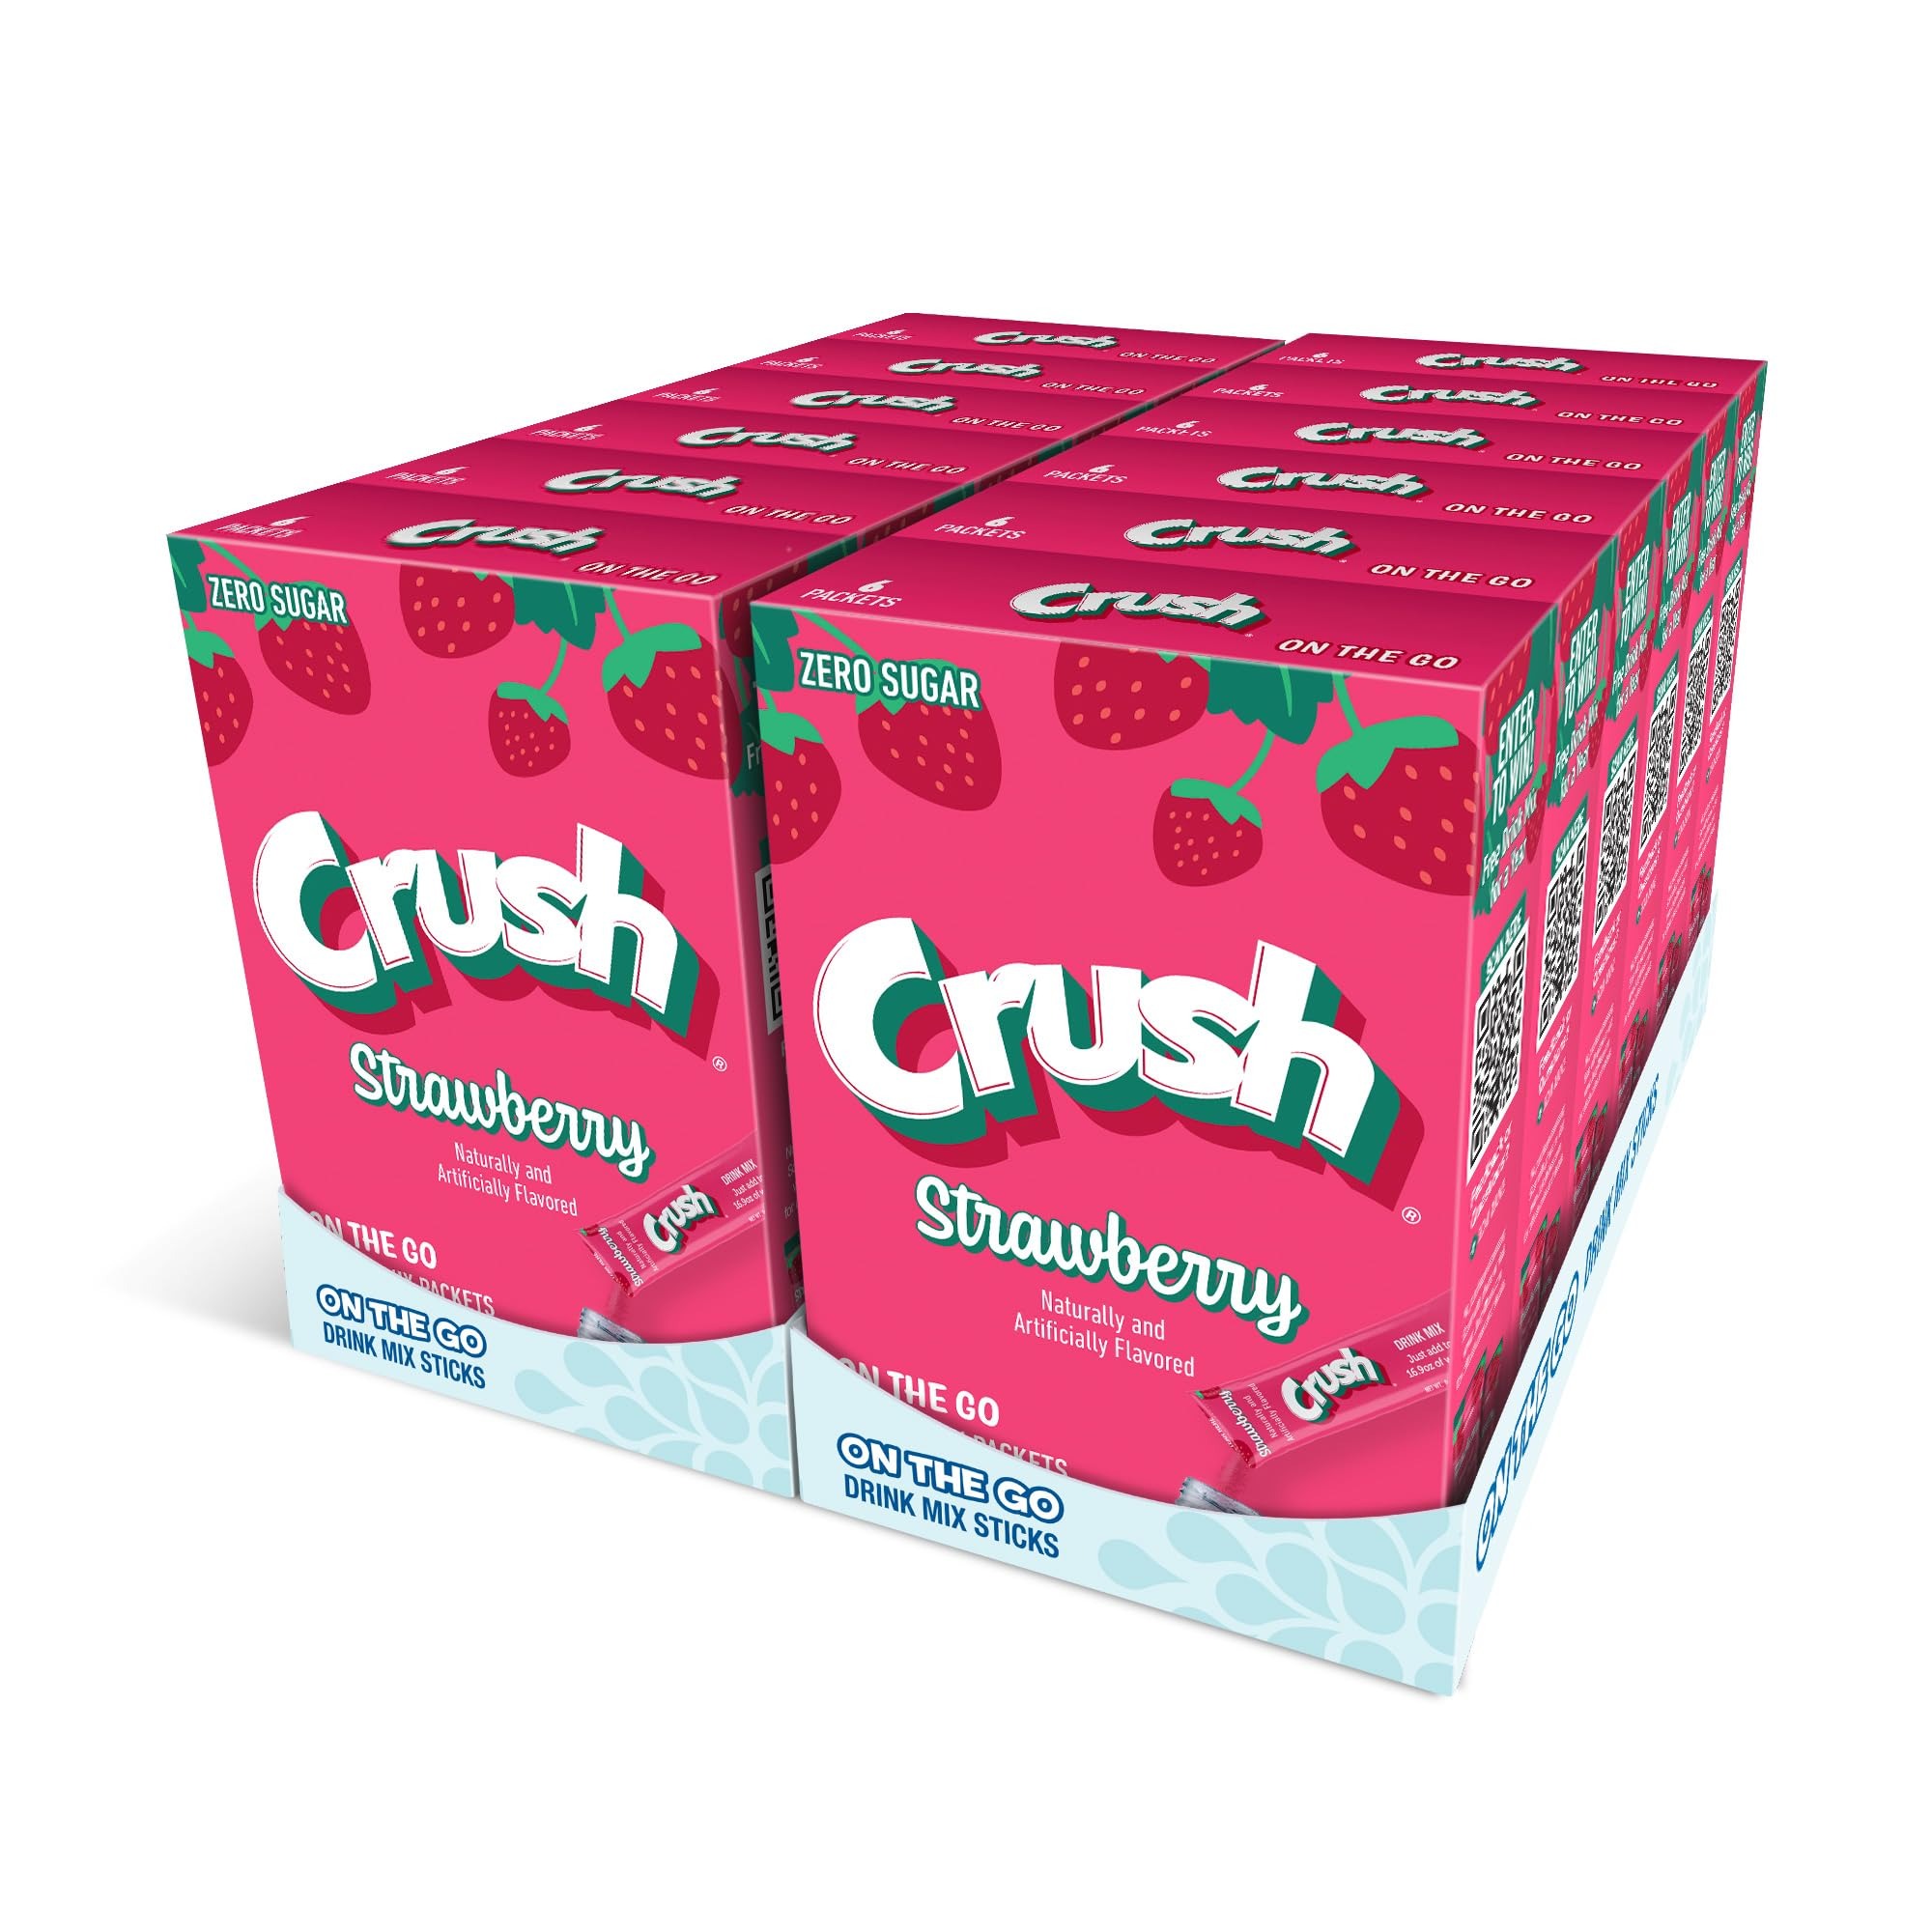
Item Name: Juicy Mixes Crush- Powder Drink Mix - Sugar Free & Delicious (Strawberry, 72 Sticks)
Bullet Point 1: WANT TO TAKE YOUR FAVORITE CRUSH DRINK WITH YOU BUT LEAVE ALL OF THE SUGAR BEHIND?
Bullet Point 2: SUGAR & 10 OR FEWER CALORIES – These drink mixes are sugar free, offering a tasty way to stay hydrated while cutting the sugary drinks out of your family’s diet. Instead of sugary juice, drink flavored water. Instead of sugary soda, mix Crush into your SodaStream
Bullet Point 3: DRINK MORE WATER – Doctors recommend drinking 8 glasses of water per day. Staying hydrated helps with cardiovascular health, energy levels, brain function, weight loss, clear skin and so much more
Bullet Point 4: SATISFACTION GUARANTEE-- If you are not totally satisfied with your order, just message us directly and we will refund your order. Crush drink mixes were created by our family business to make staying hydrated fun.
Product Description: Drink mix.
Value: 7.61
Unit: Ounce

Price: 25.99